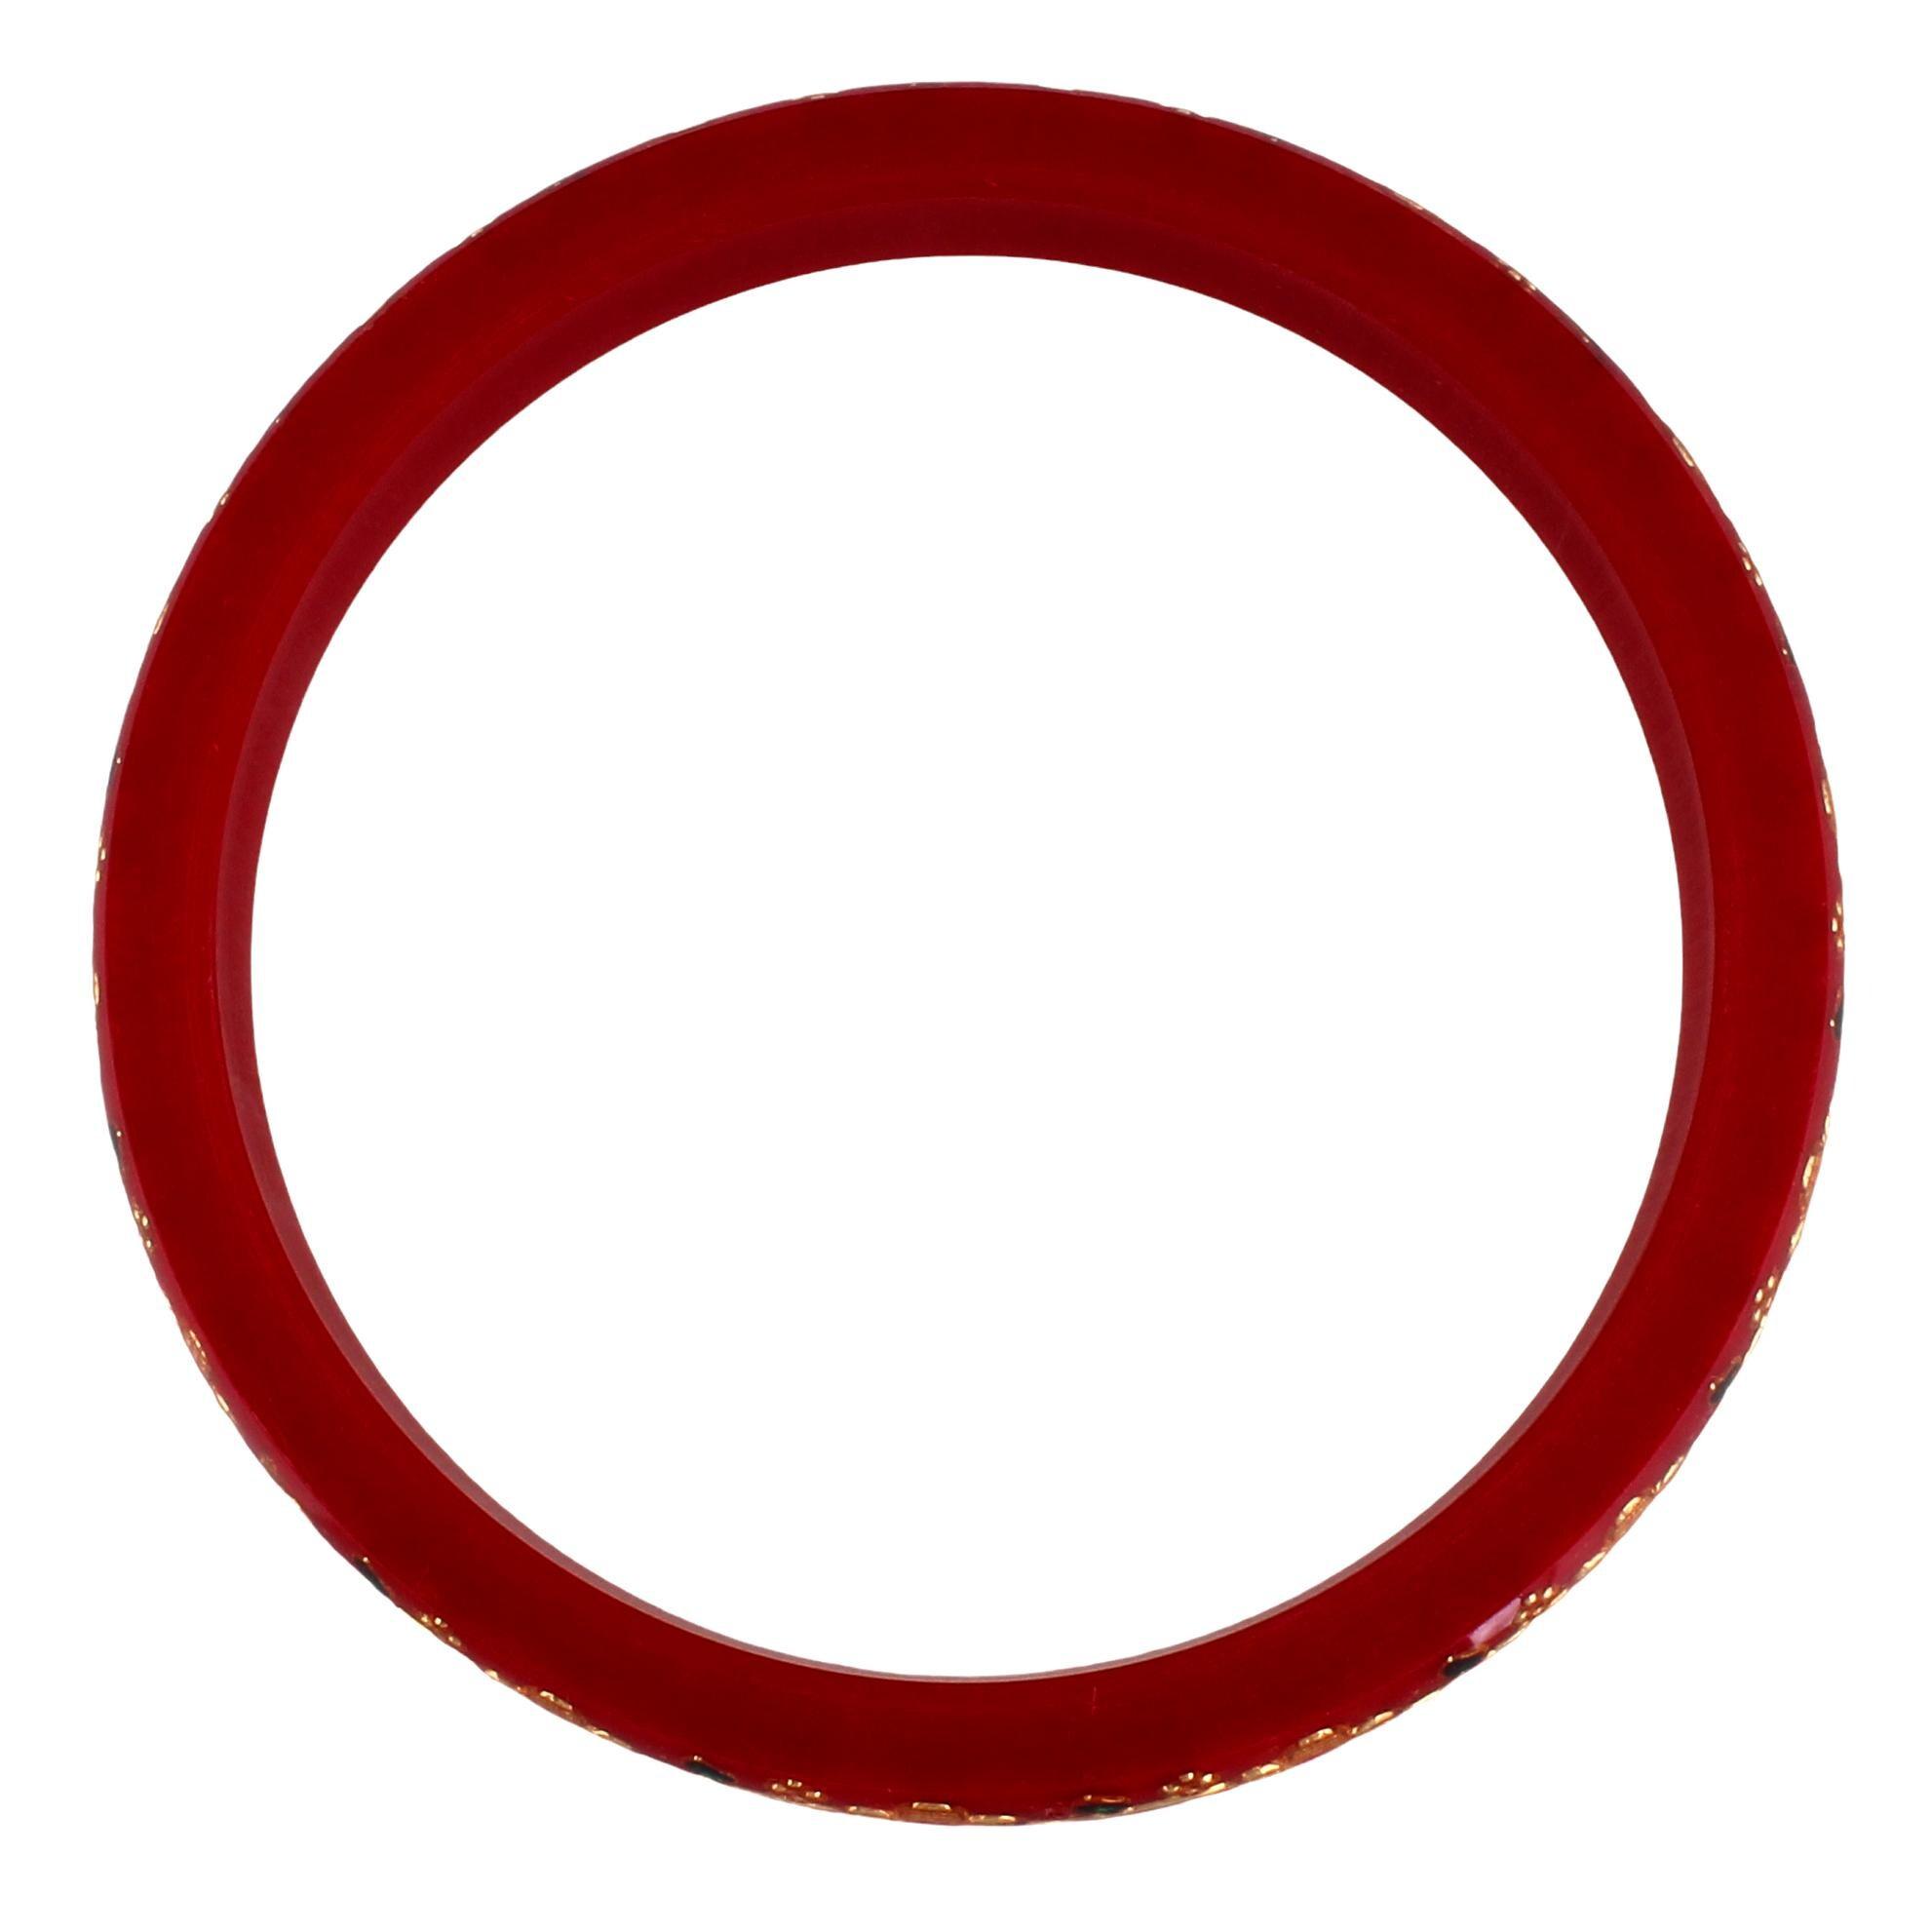
Lucky Jewellery Designer pair of Sankha & bengali pola Reddish maroon color Traditional Ethnic Bangles set For Women (238-J1BG-1706-R2-28)
Type: Bangles
Brand: LUCKY JEWELLERY
Price: Rs. 289
This pair of Bangles will make you Stunning and Graceful look. The Bangles are delicately studded with sparkling crystal stone. Adorn it with your favourite formal attire to enhance your overall looks. This Bangles set is studded with finest quality of coloured that gives render amazing look.Disclaimer:The color of the image and product may slightly differ depending upon the screen resolution.
Features: bangle set for women,bangles set,women bangle set
Included: 2 pcs. bangle set